India–Vietnam relations

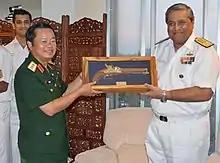
Vietnamese Vice Minister of Defence visits the Indian Navy's Eastern Naval Command.

India granted "Most Favoured Nation" status to Vietnam in 1975 and both nations signed a bilateral trade agreement in 1978 and the Bilateral Investment Promotion and Protection Agreement (BIPPA) on 8 March 1997. The Indo-Vietnam Joint Business Council has worked to promote trade and investment since 1993. In 2003, both nations promulgated a Joint Declaration on Comprehensive Cooperation when the General Secretary of the Communist Party of Vietnam Nông Đức Mạnh visited India and both nations are negotiating a free trade agreement. In 2007, a fresh joint declaration was issued during the state visit of the Prime Minister of Vietnam Nguyễn Tấn Dũng. The ASEAN–India Free Trade Agreement came into effect on 1 January 2010.